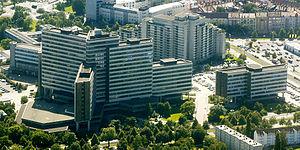
La Bundesagentur für Arbeit est la principale administration chargée de prendre en charge les demandeurs d'emploi en Allemagne. Elle s'occupe du versement des allocations chômages, tout en étant une agence pour l'emploi. Son siège est à Nuremberg, elle possède des directions régionales.